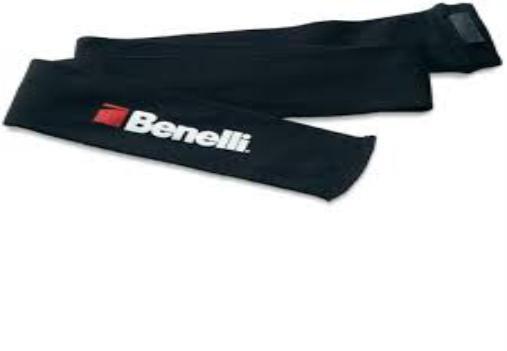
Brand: Benelli
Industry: Transportation